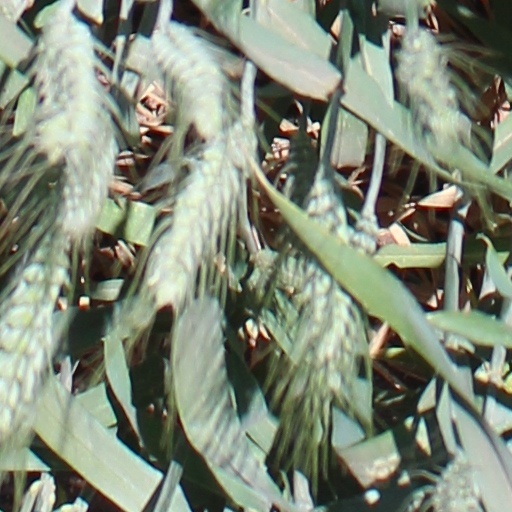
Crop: wheat